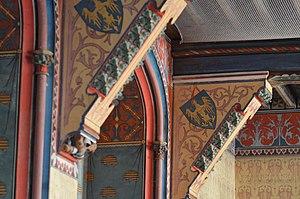
Motifs et couleurs des décorations d'intérieur du château de Pierrefonds This building is classé au titre des Monuments Historiques. It is indexed in the Base Mérimée, a database of architectural heritage maintained by the French Ministry of Culture,
Le château de Pierrefonds est un imposant château fort situé à Pierrefonds, dans le département de l'Oise, en région des Hauts-de-France, à la lisière sud-est de la forêt de Compiègne, au nord de Paris.